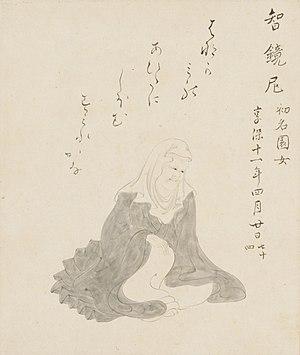
Shiba Sonome est une poétesse japonaise zen. Elle est amie avec Matsuo Bashō et leur correspondance est un trésor de l'histoire du zen et des haiku. Sa poésie est réputée pour son sens inné et immédiat de l'intention.